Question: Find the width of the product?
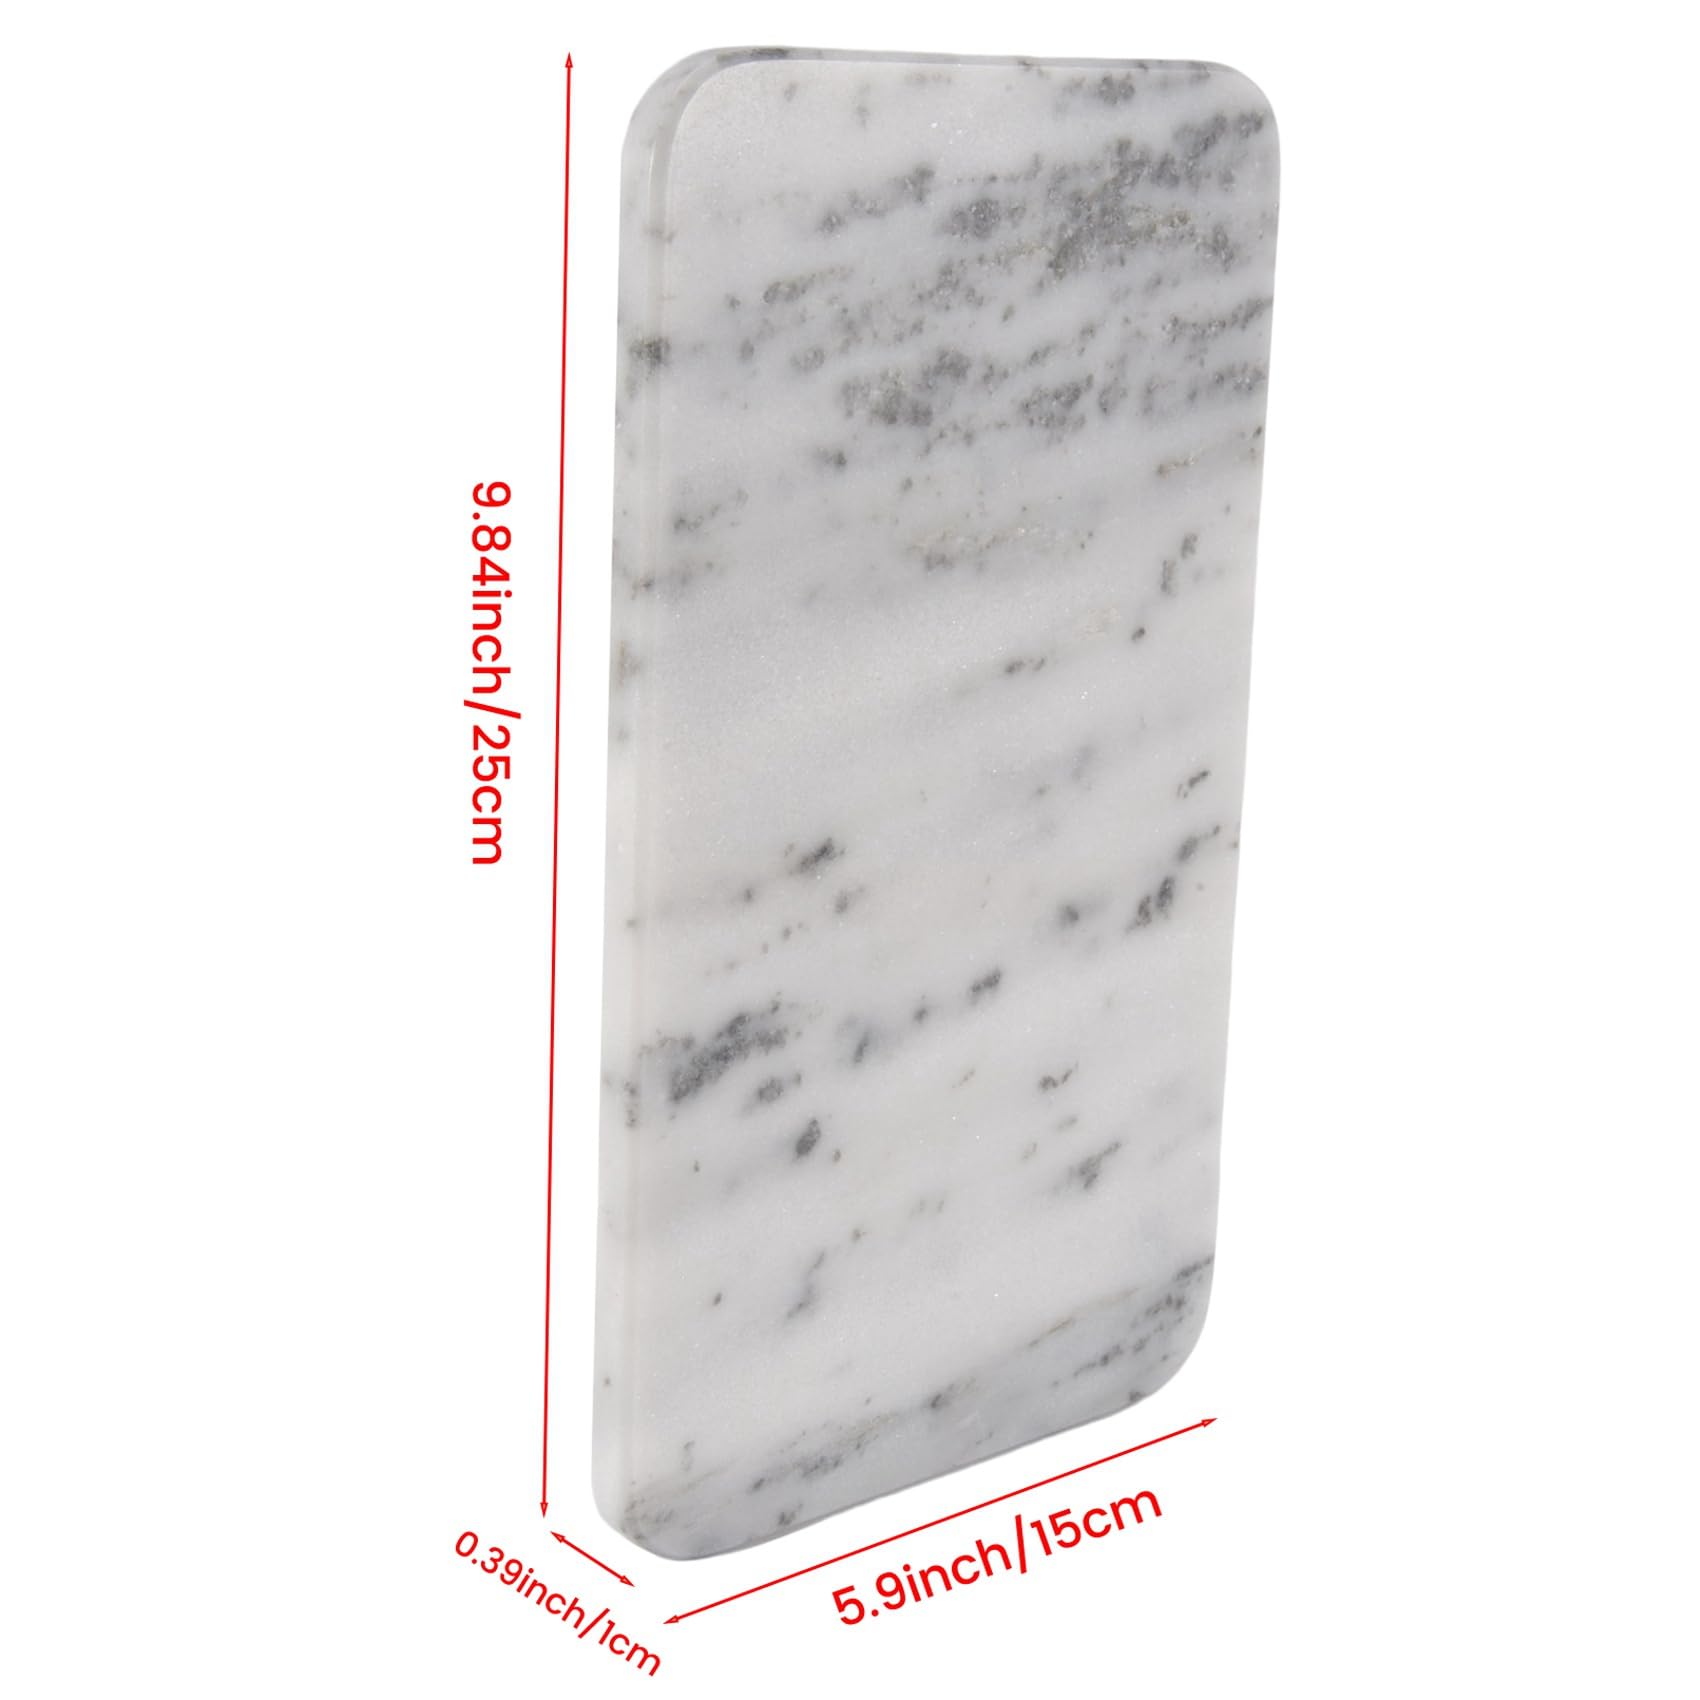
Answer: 15.0 centimetre